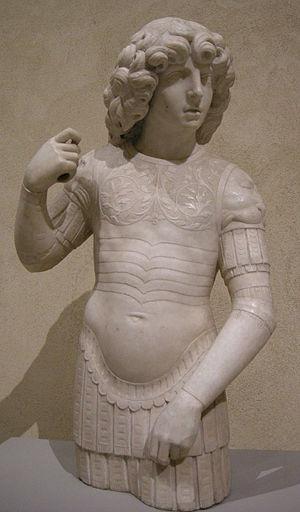
Tullio Lombardo, connu aussi comme Tullio Solari, est un sculpteur italien de la Renaissance.